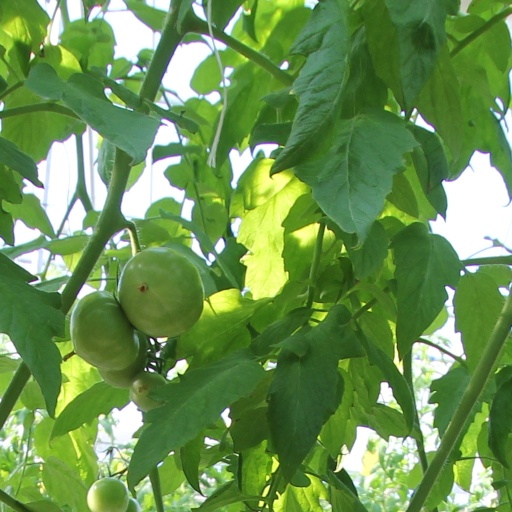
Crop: tomato